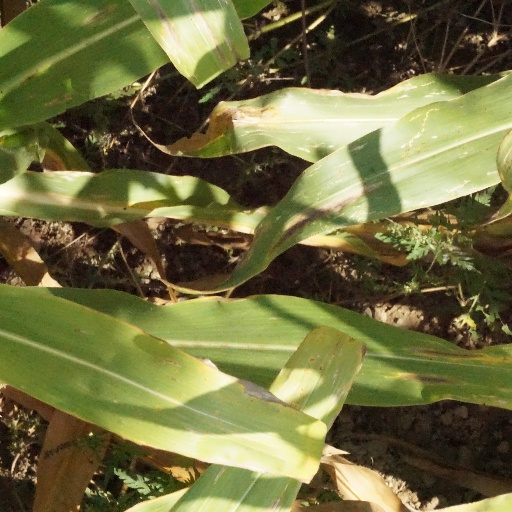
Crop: maize; corn